Nam Kading National Protected Area

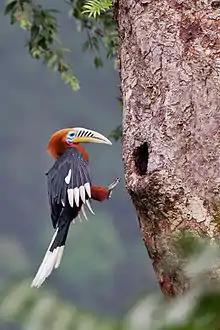
Rufous-necked hornbill

The native forests of Nam Kading host a large variety of animals and birds, including endangered species. At least 43 mammal species and 234 bird species have been catalogued. Animal species include both northern and southern white-cheeked gibbon, sun bear, gaur, tiger, elephant and giant muntjac.